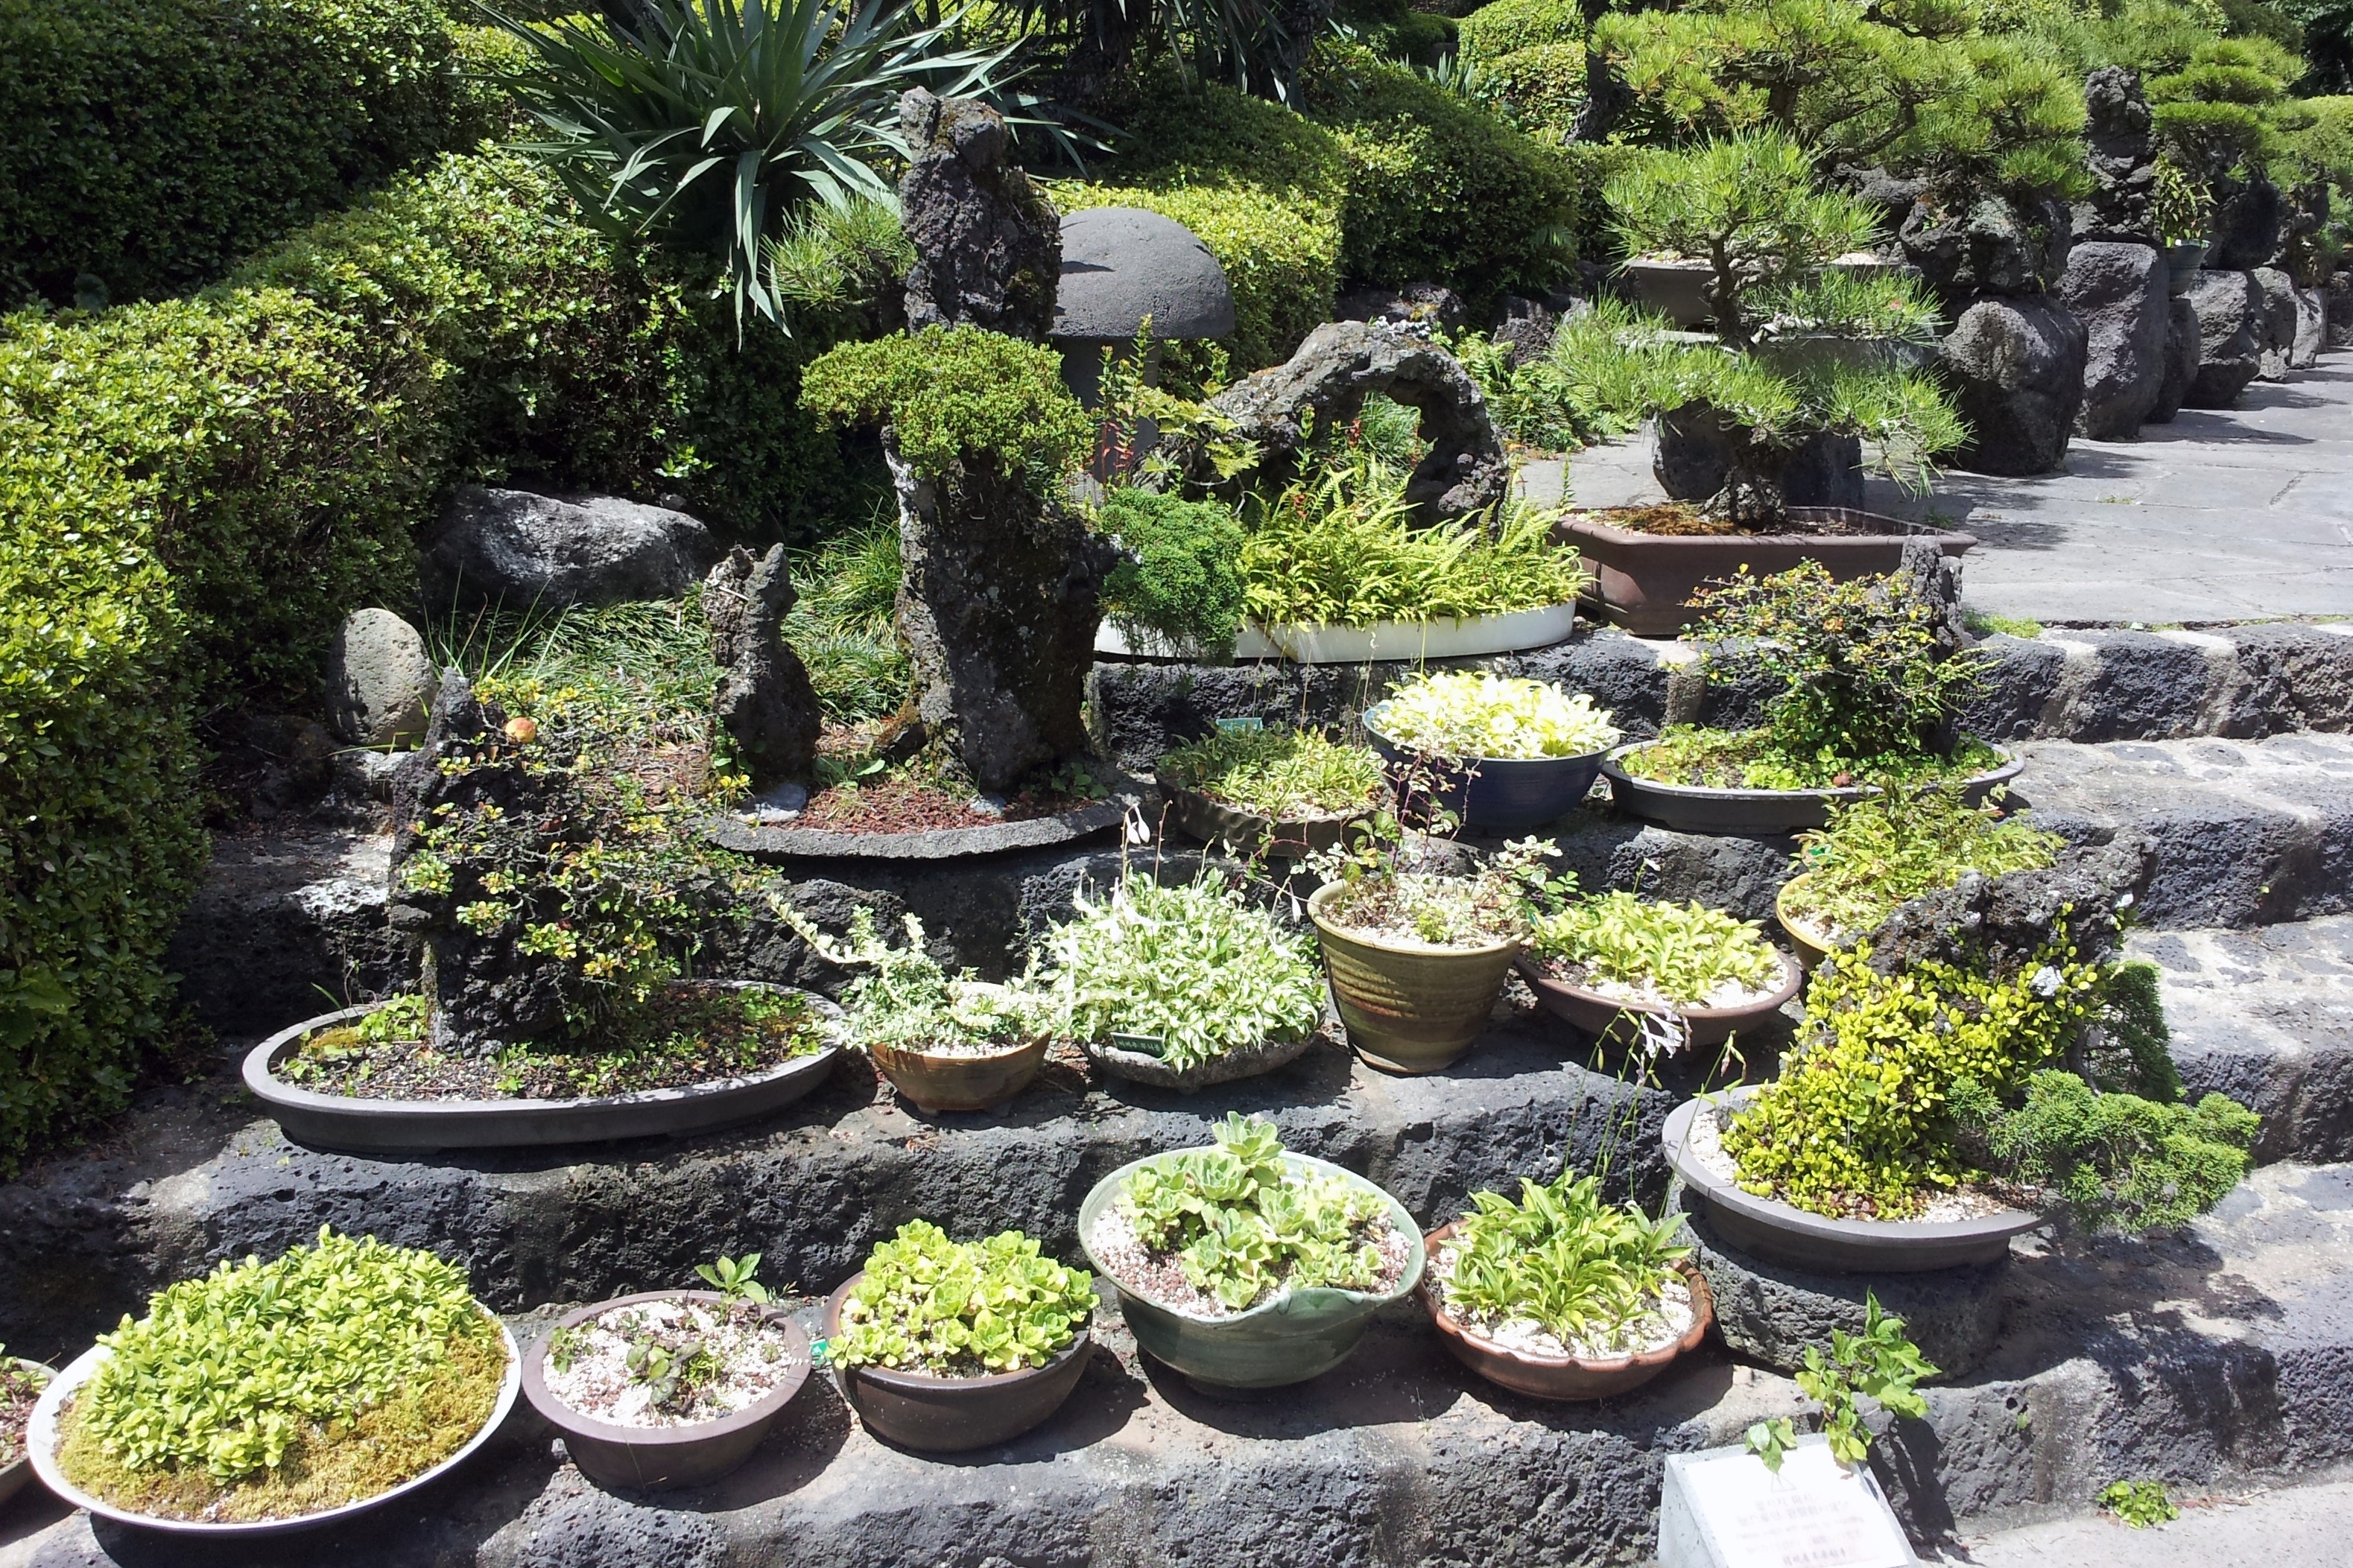
tree, plant, flower, botany, garden, houseplant, landscaping, shrub, botanical garden, bonsai, jeju island bonsai, landscape architect